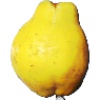
Label: Quince 1